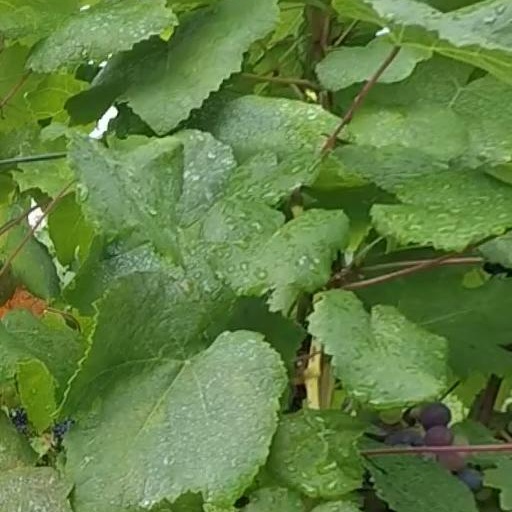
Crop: grape